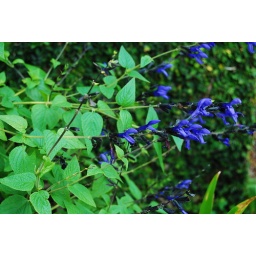
Thought the dark blue on this flower was pretty neat looking, was so dark that it almost looked black in the sunlight.